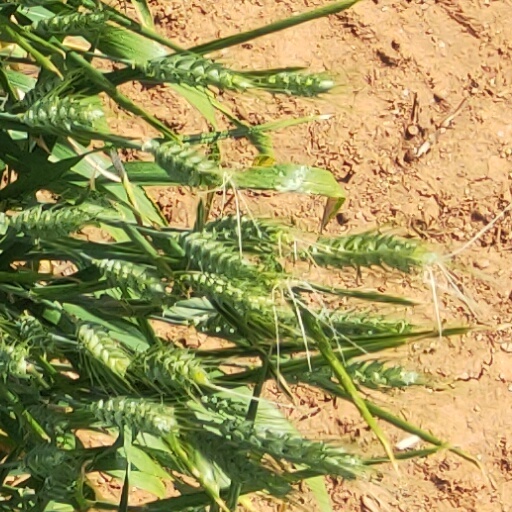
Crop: wheat